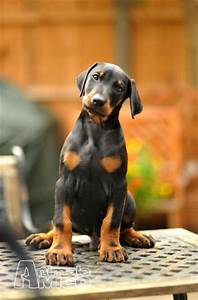
Label: dog